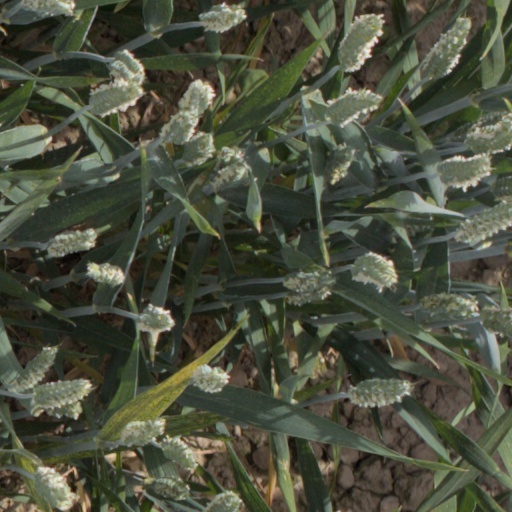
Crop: wheat